JR Freight Class EF510

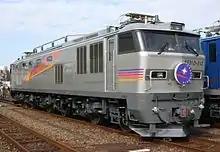
JR East EF510-510 in "Cassiopeia" livery at Oku Depot open day, November 2010

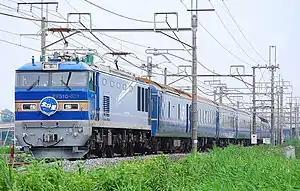
JR East EF510-501 hauling a "Hokutosei" sleeping car service, September 2010

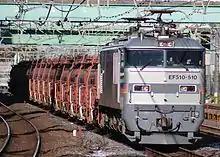
JR East EF510-510 on a Joban Line freight working, January 2013

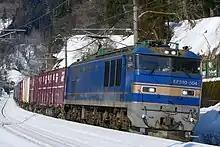
EF510-504 following transfer to JR Freight, February 2017

The EF510-500 subclass consists of 15 locomotives originally operated by East Japan Railway Company (JR East), which replaced its fleet of EF81 locomotives formerly used to haul "Cassiopeia" and "Hokutosei" overnight sleeping car trains from June 2010.